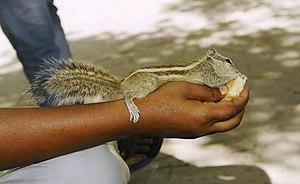
Ecureuil sur une main (Funambulus pennantii), Taj Mahal, Agra, Inde.
Funambulus pennantii est une espèce de rongeur sciuromorphe de la famille des Sciuridae couramment qualifié d'écureuil.